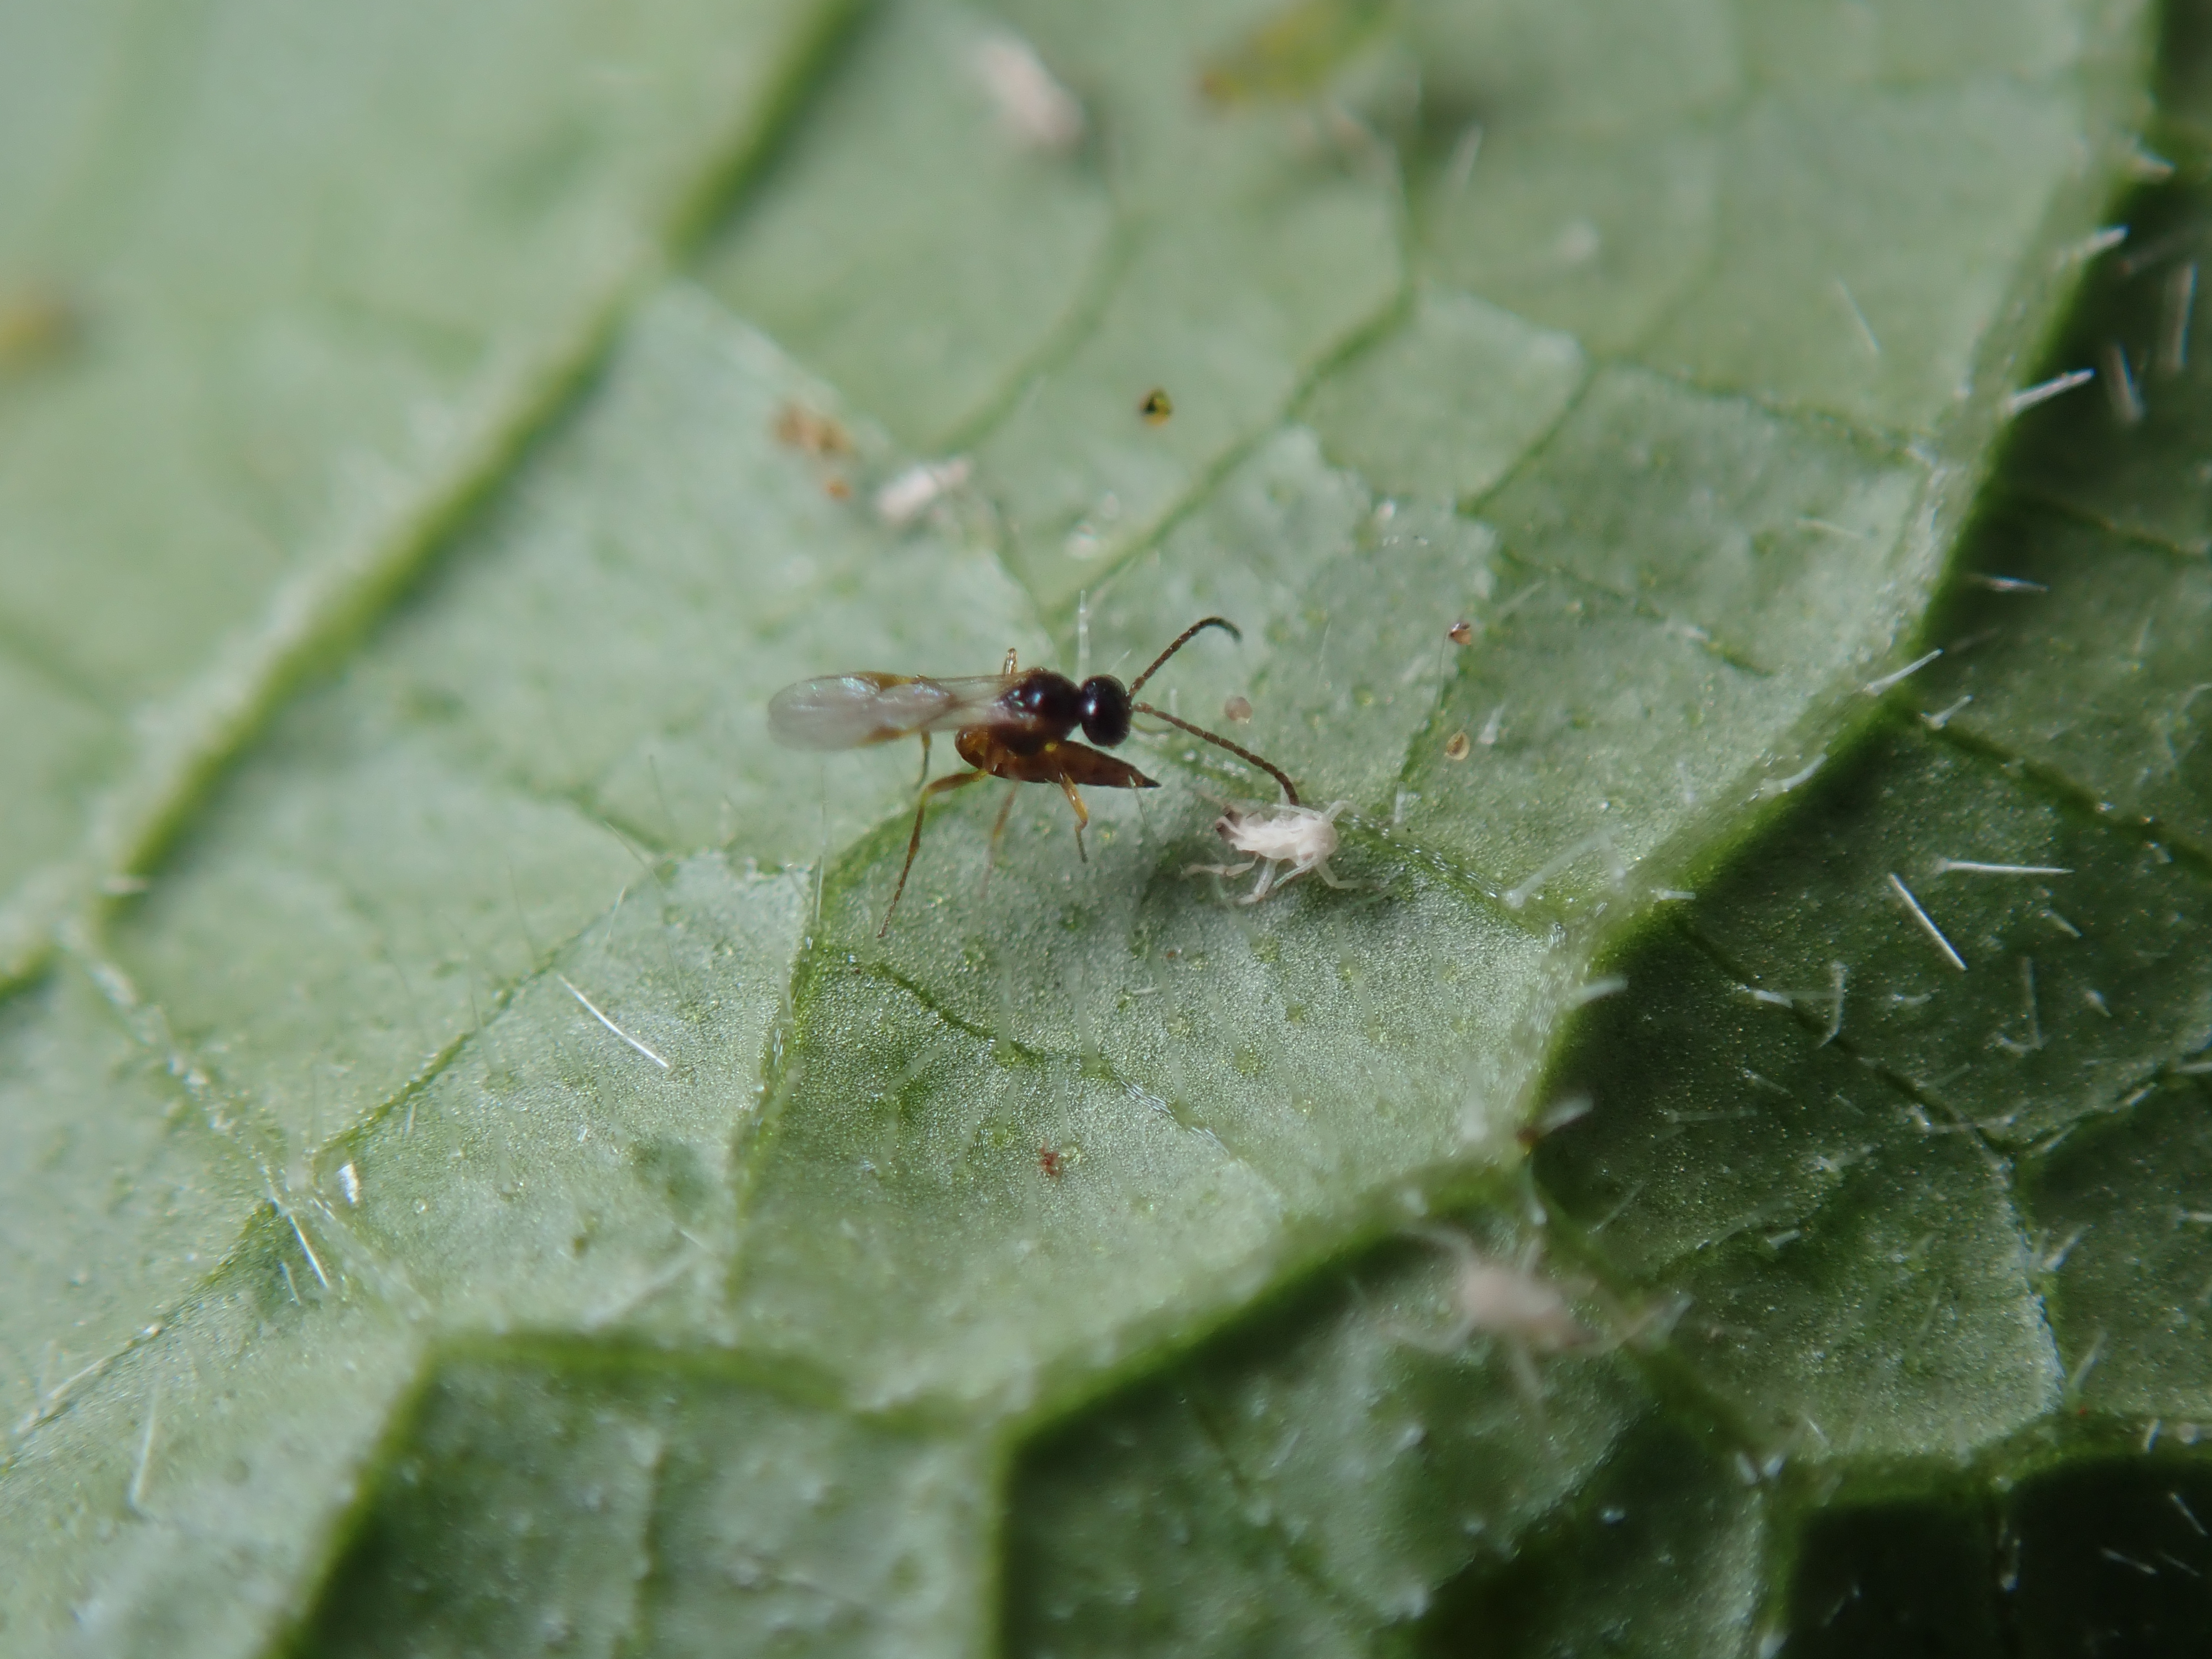
parasitic wasp, insect, fauna, pest, macro photography, invertebrate, close up, organism, membrane winged insect, arthropod, fly, wildlife, net winged insects, plant pathology